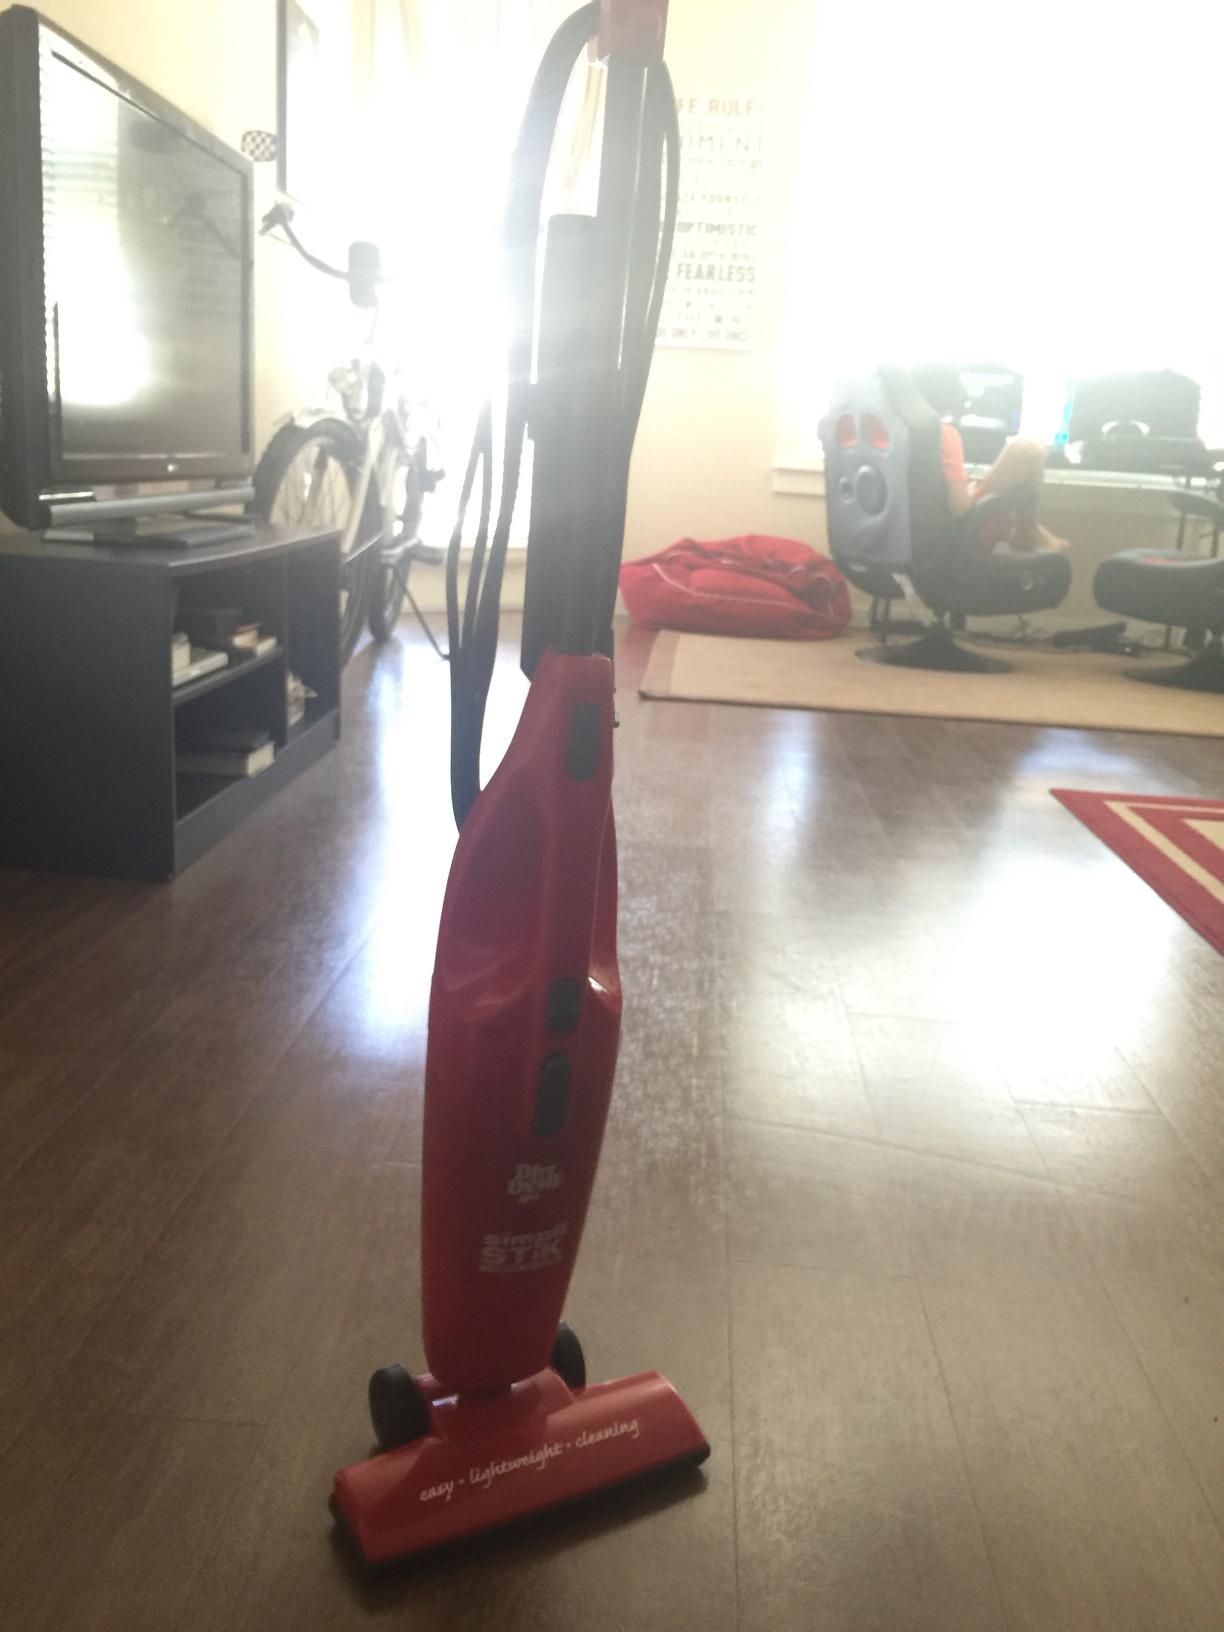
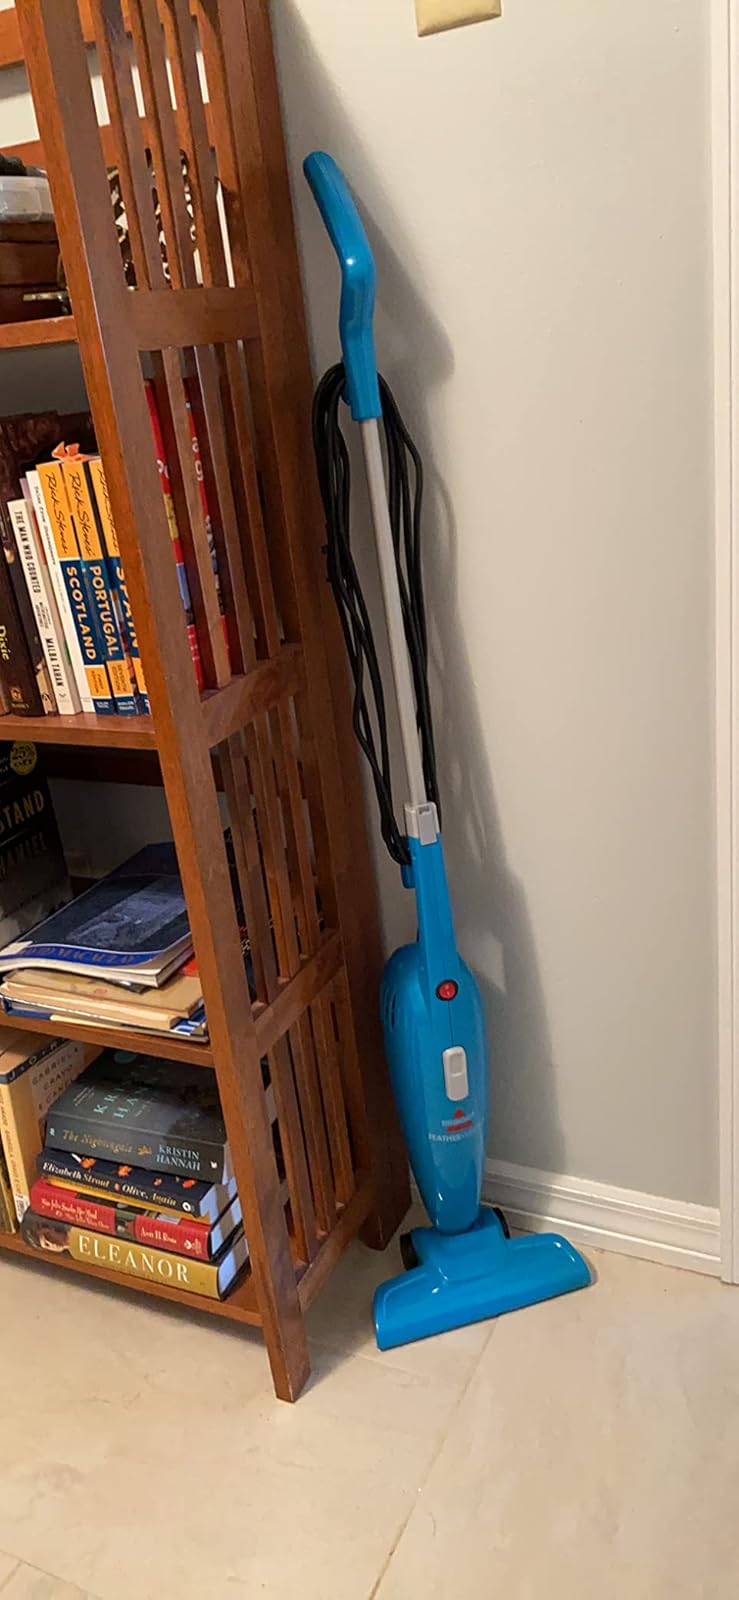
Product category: items_vacuum
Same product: no